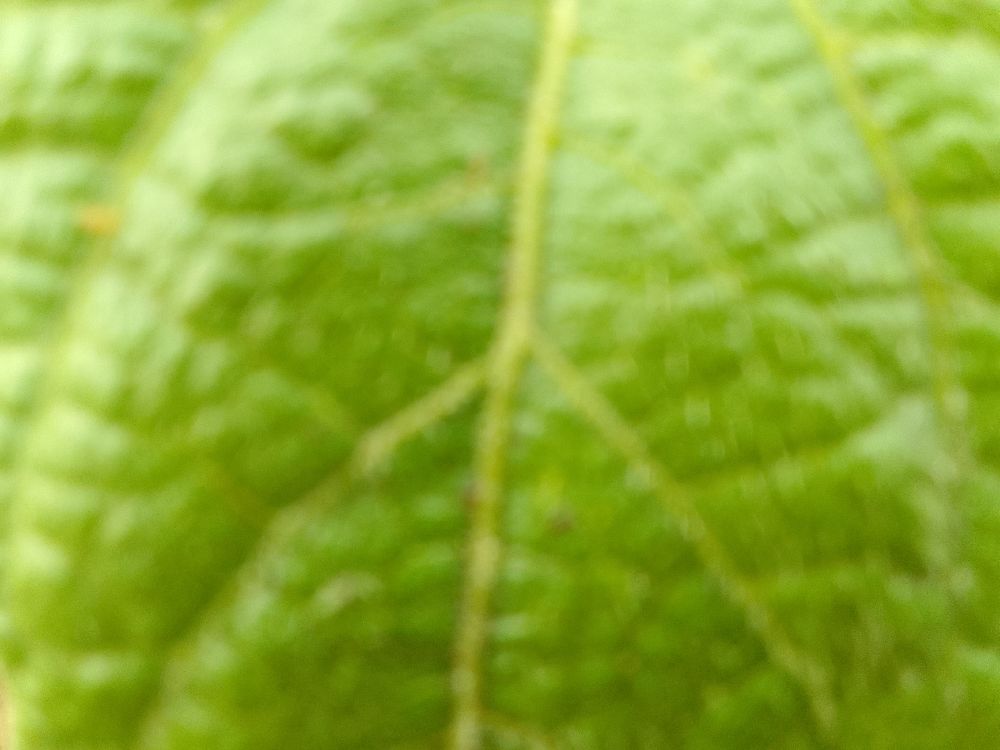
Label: healthy